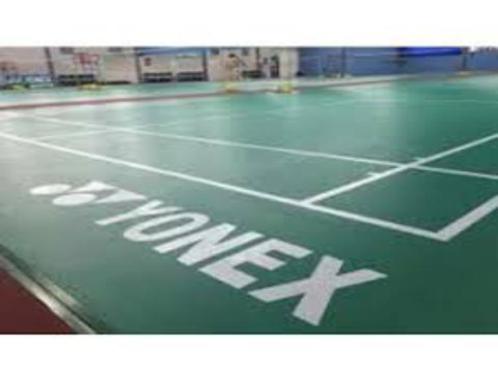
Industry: Sports